Fritz Cockerell

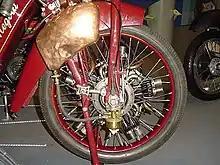
Megola motorcycle showing rotary engine

Fritz Cockerell (born 25 November 1889 in Munich, died 16 April 1965) was a German pioneer of motorcycle, automotive and engine construction. His real name was Friedrich Gockerell, but in his published patent documents, he is referred to as Fritz Cockerell.